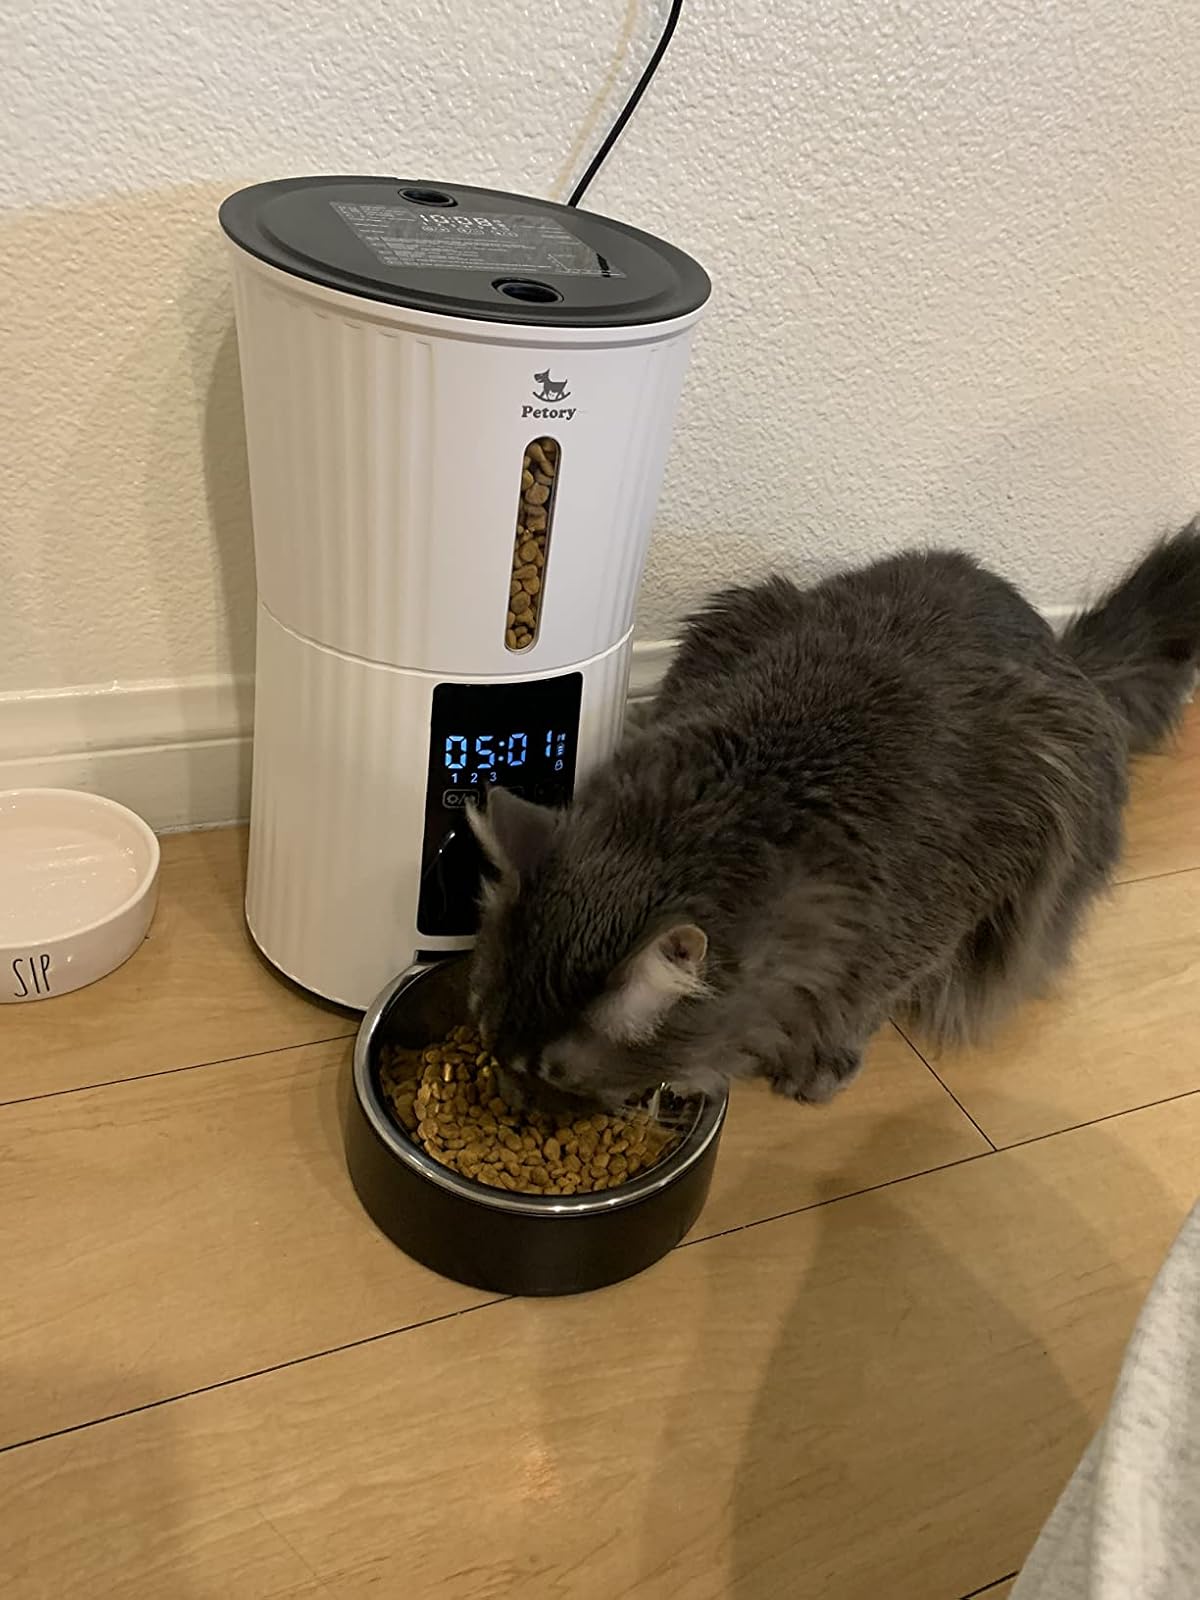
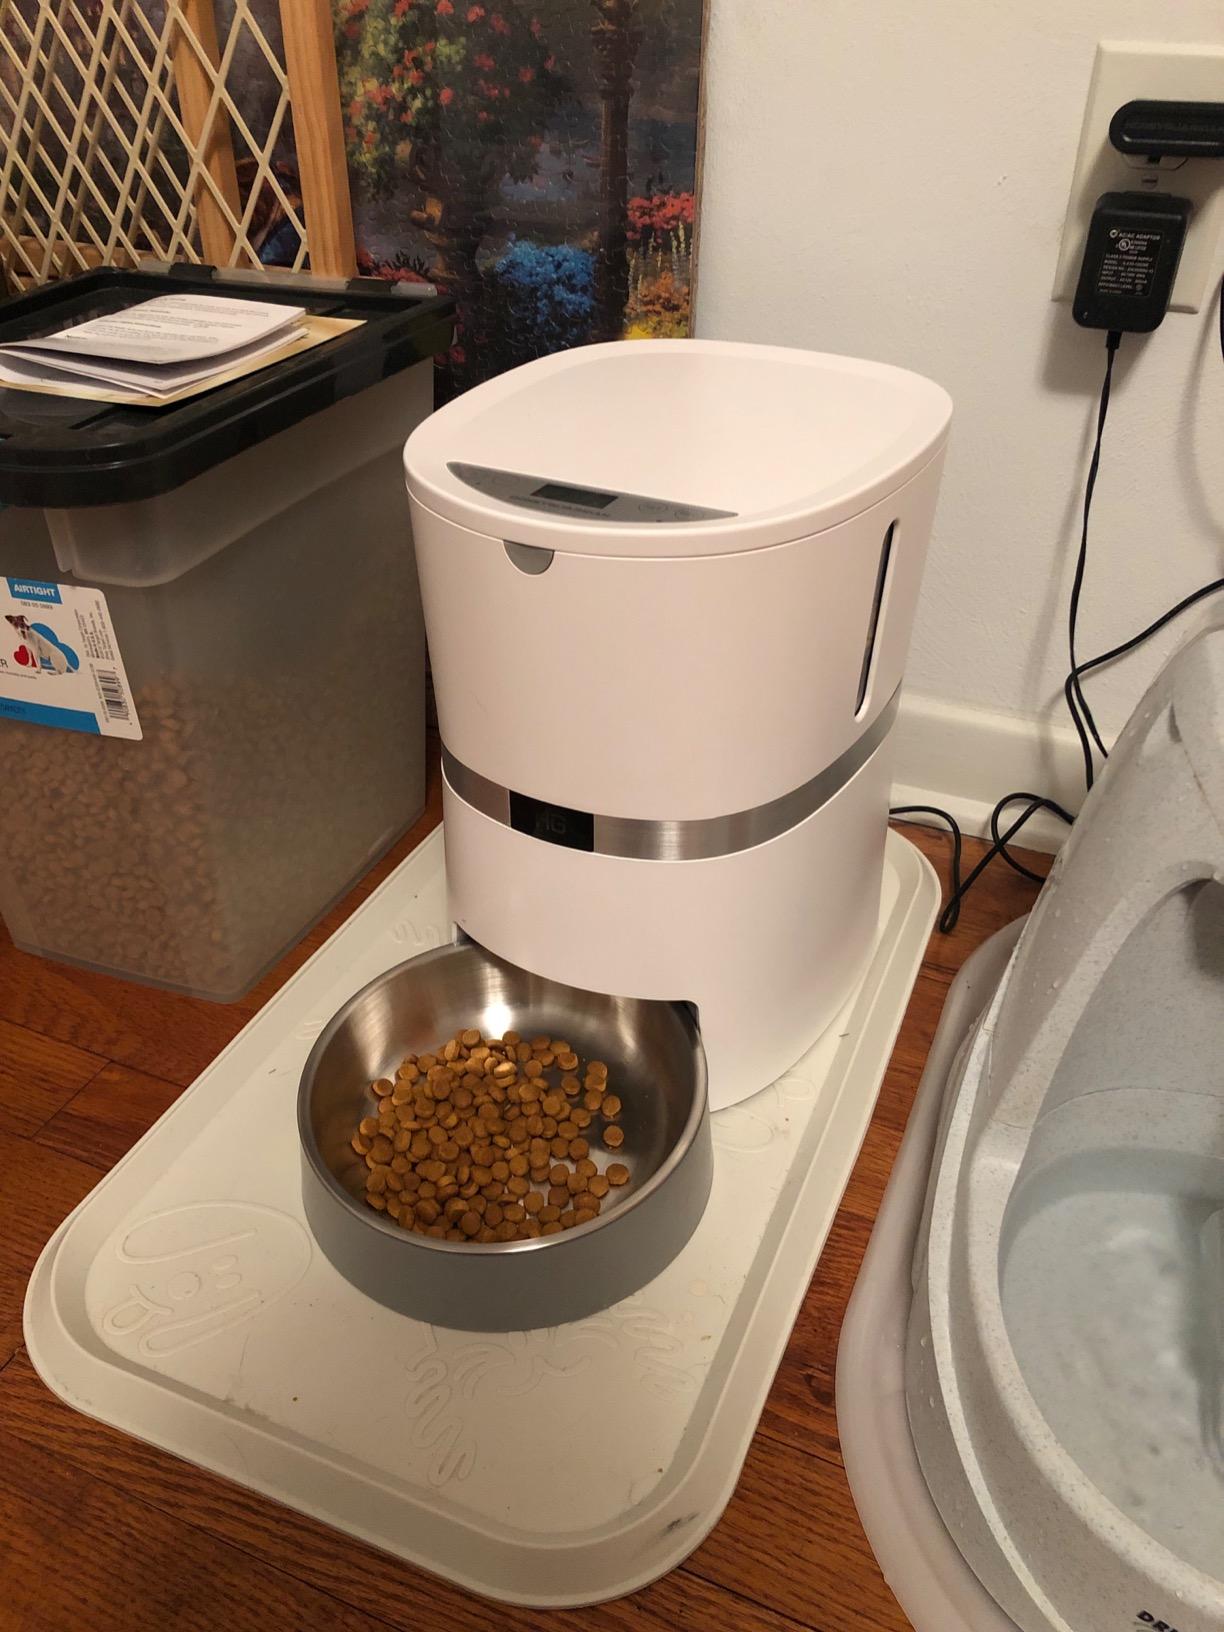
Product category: items_feeder
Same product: no